Žirmūnai

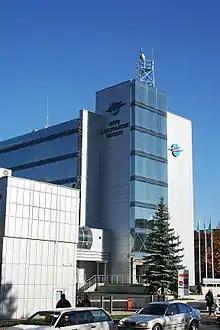
"Rytų skirstomieji tinklai", a major electricity provider (2006)

The Vilnius Palace of Concerts and Sports ("Koncertų ir sporto rūmai"), built in 1971 in the southernmost part of Žirmūnai in the middle of the former cemetery, is an example of Soviet Constructivism and Brutalist architecture, remarkable for its vessel-like exterior. The Palace, once one of the architectonic icons of Soviet Vilnius, was, until the 1990s, a major venue for sporting events, especially local and international basketball matches, as well as concerts and shows. Its seating capacity is about 4,400. On 22–23 October 1988 the building hosted the statutory meeting of Sąjūdis, the Lithuanian political organization that led the struggle for Lithuanian independence; on 14–15 January 1991, a public funeral for the victims of the January Events took place at the Palace. Later in the 1990s, the building was used as a temporary shopping mall where space was leased to small entrepreneurs for business exhibitions and fairs. In the 2000s developers announced plans to build multifunctional complexes, incorporating sports, business and residential structures, that would replace Žalgiris Stadium and the Palace of Concerts and Sports; the projects have been stalled due to the inclusion of the Palace into the list "Registry of Cultural Values" in July 2006, and related litigation.